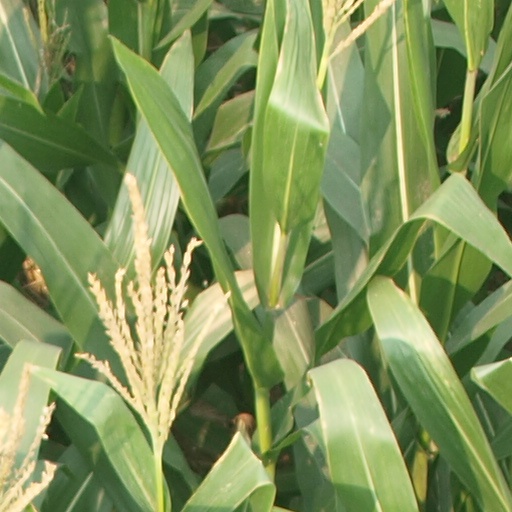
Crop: maize; corn